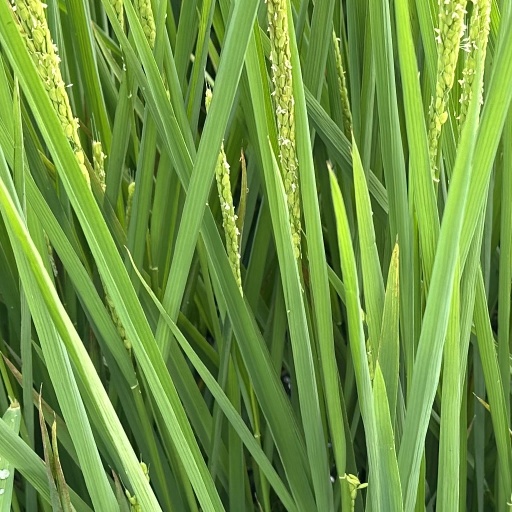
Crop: rice